Villino Florio

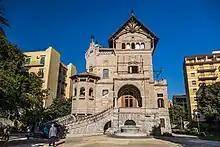
Facade

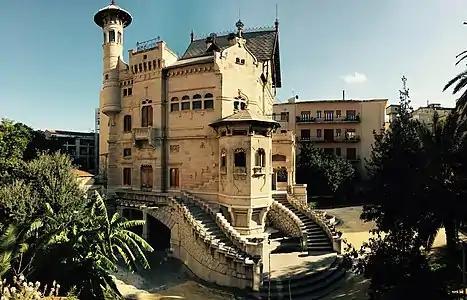
View from side

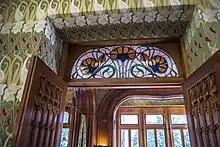
Art nouveau interior decoration including stained glass

Villino Florio is a private residence designed in an eclectic Art Nouveau ("Liberty") style by Ernesto Basile, and located on Viale Regina Margherita #38 in the city of Palermo, Siciy, Italy.